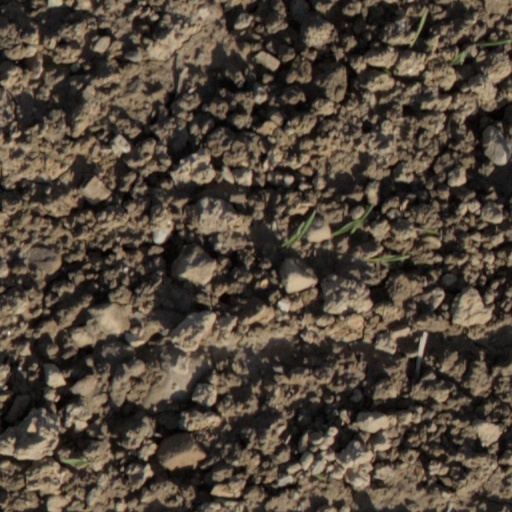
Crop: wheat